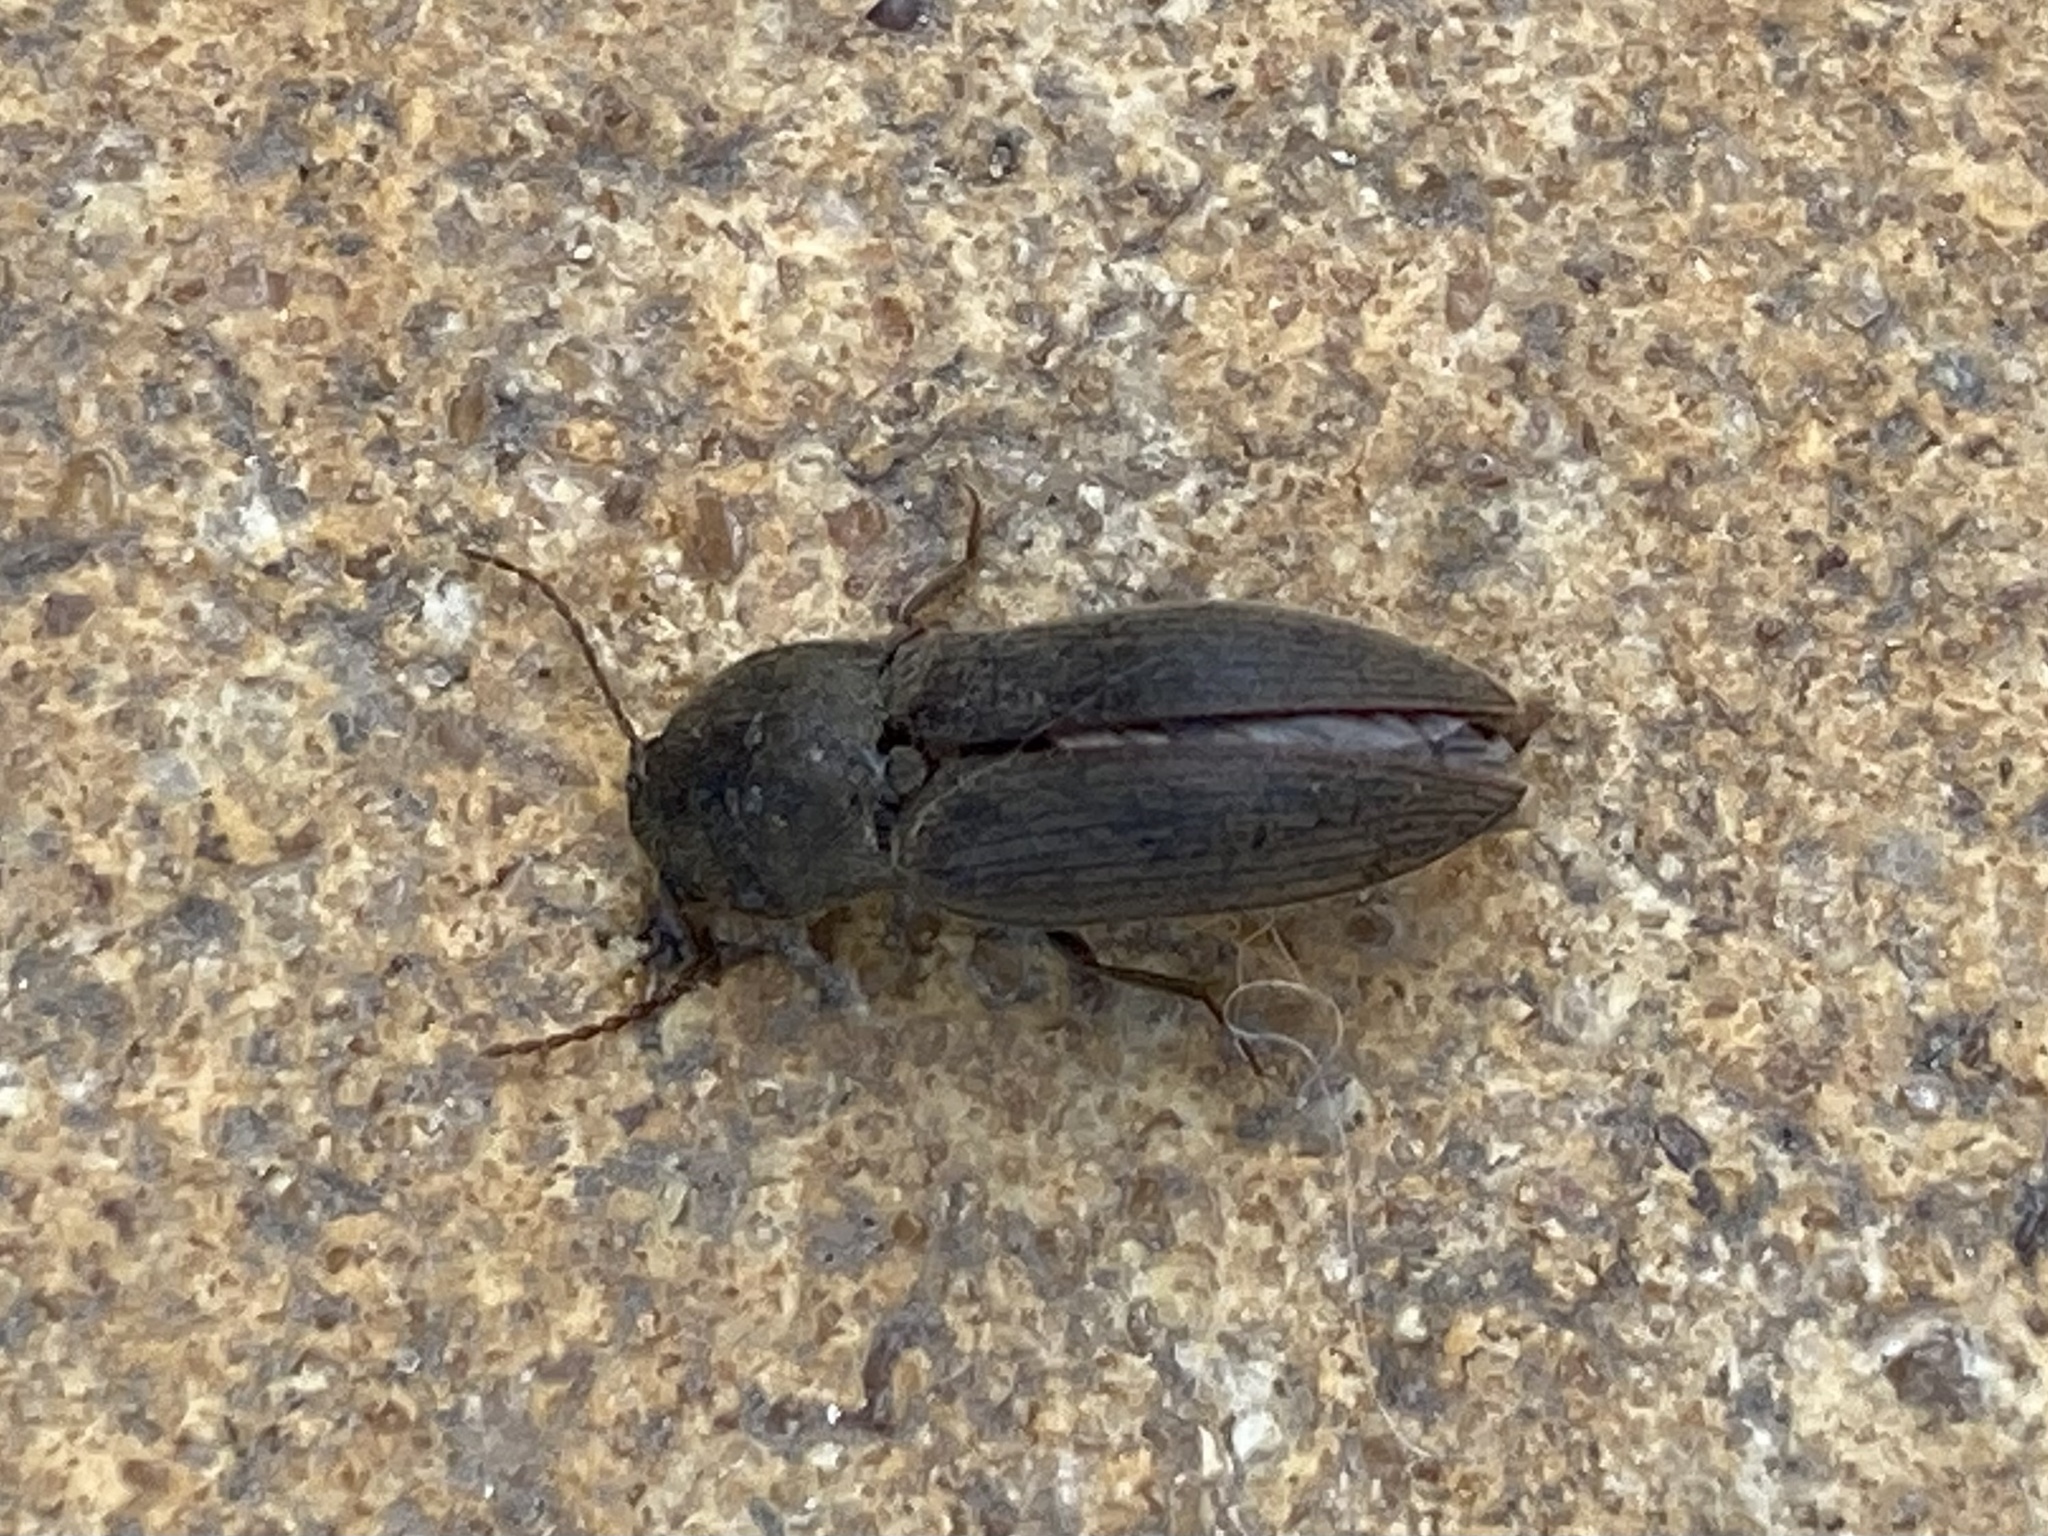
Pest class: clickbeetles_wireworms